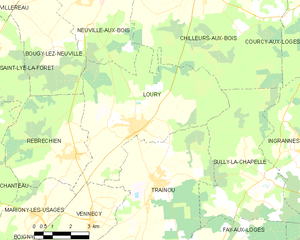
Loury est une commune française, située dans le département du Loiret en région Centre-Val de Loire.